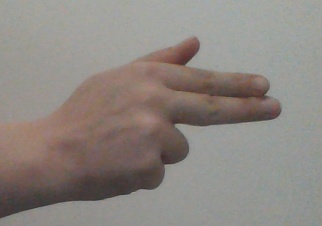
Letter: ghain